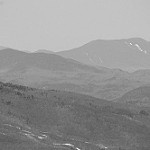
Label: B & W